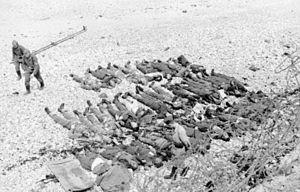
Le cimetière militaire canadien de Dieppe, aussi appelé cimetière des Vertus, est un cimetière militaire de la Seconde Guerre mondiale, situé à Hautot-sur-Mer, dans le département de la Seine-Maritime, au sud-ouest de Dieppe en Normandie. Dans ce cimetière reposent principalement des soldats canadiens tués lors du raid de Dieppe du 19 août 1942.